1993 Storm of the Century

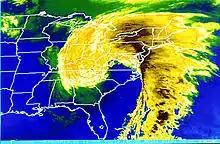
A satellite image of the Storm of the Century on March 13, 1993.

A volcanic winter is thought to have started with the 1991 eruption of Mount Pinatubo. The temperature in the stratosphere rose to several degrees higher than normal, due to the absorption of radiation by the aerosol. The stratospheric cloud from the eruption persisted in the atmosphere for three years. The eruption, while not directly responsible, may have played a part in the formation of the 1993 Storm of the Century.